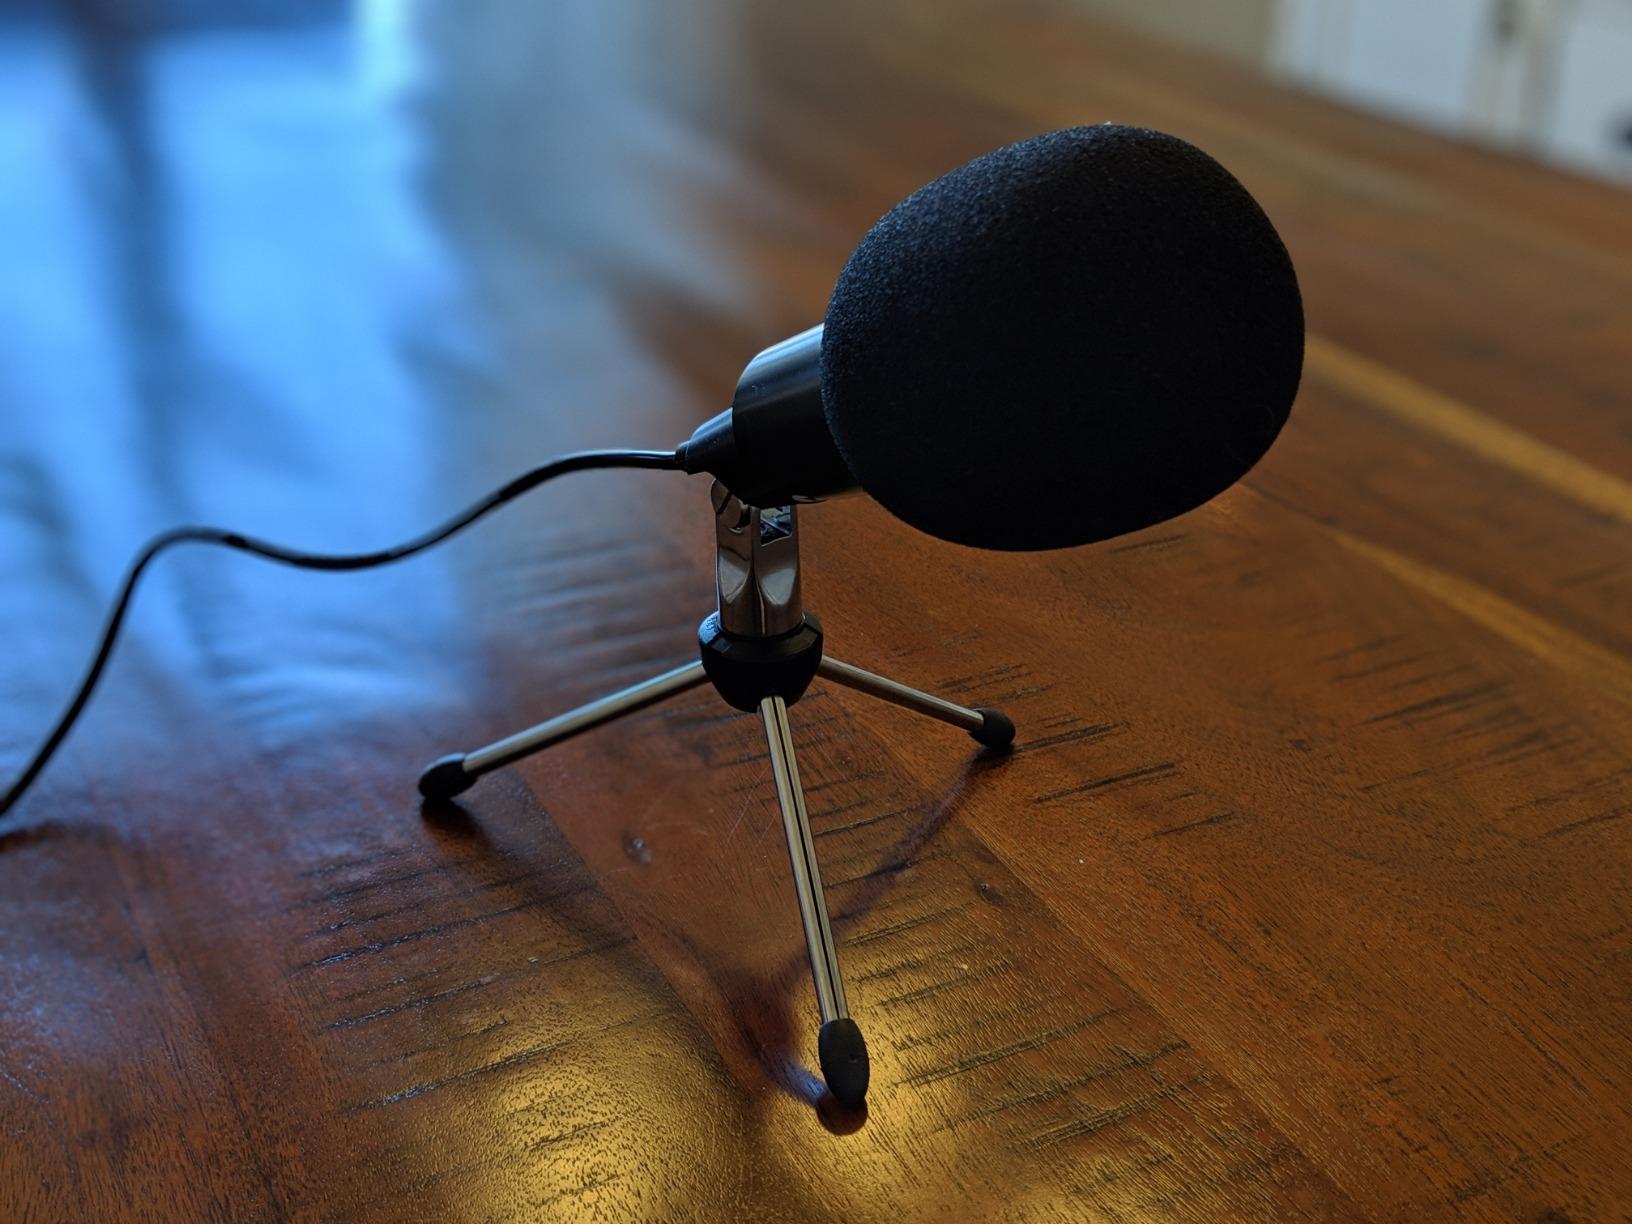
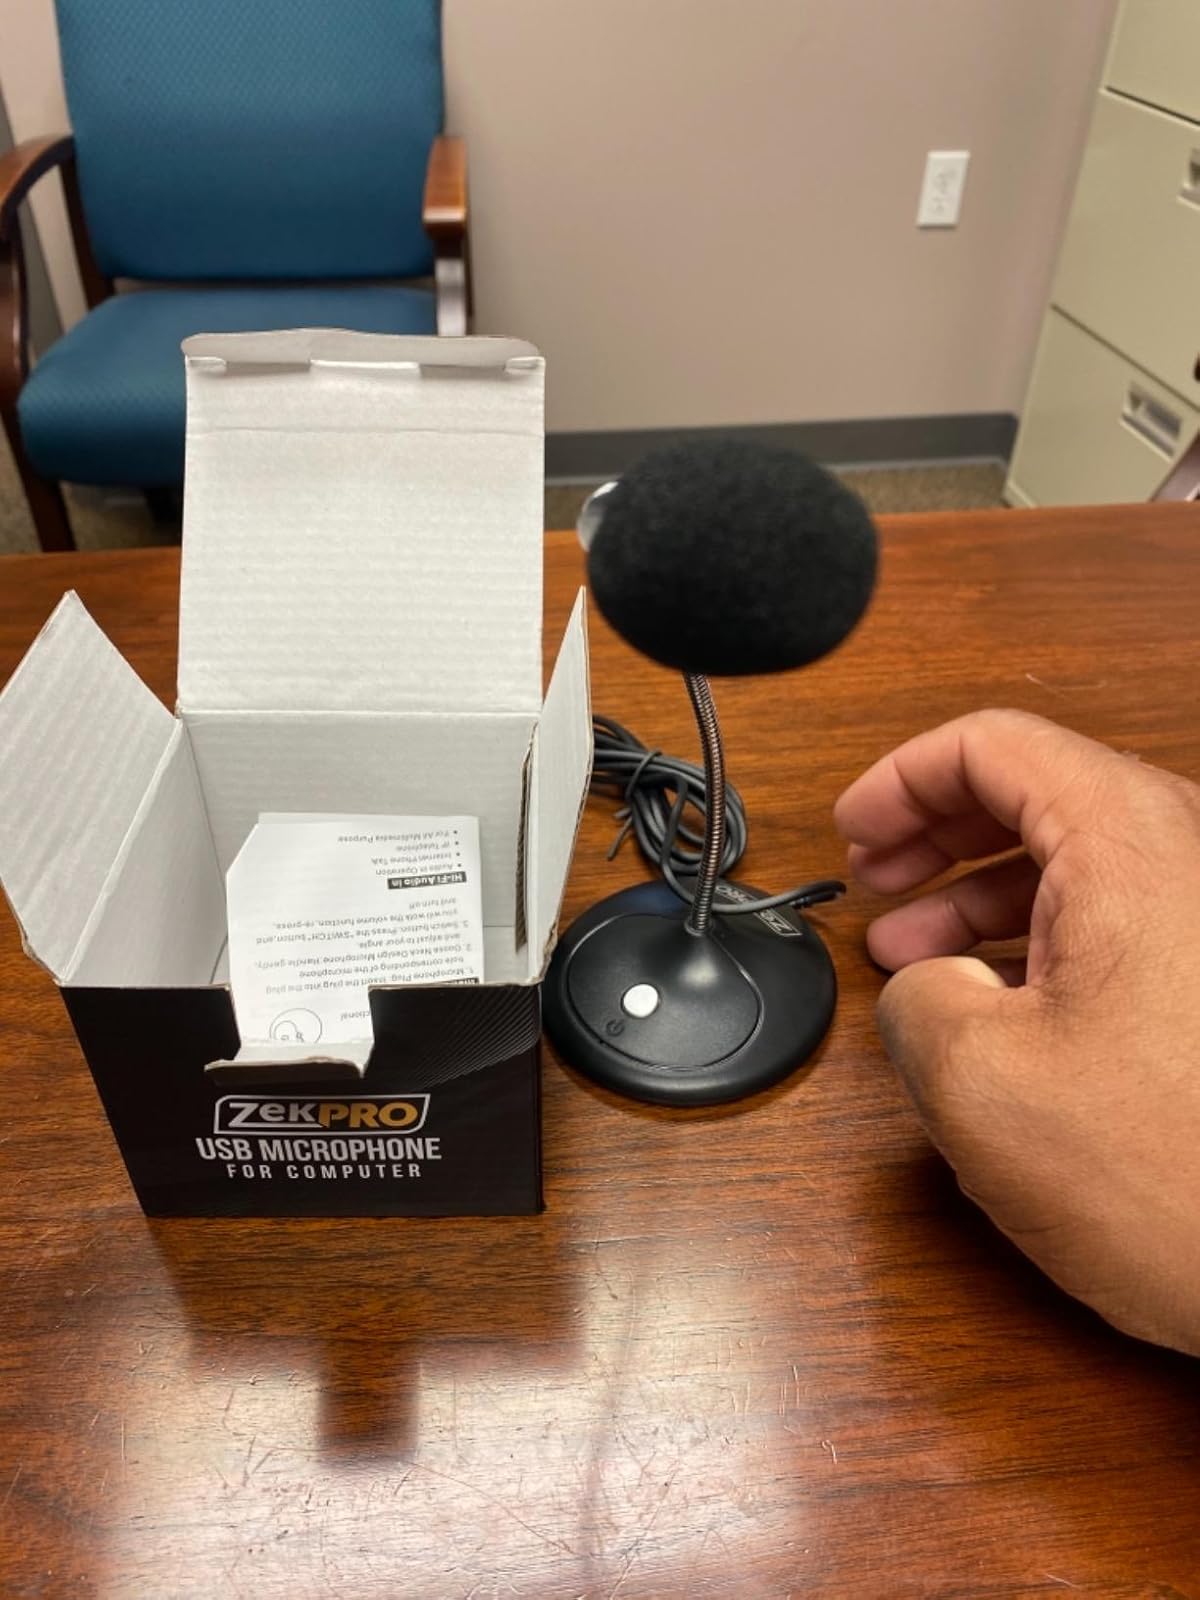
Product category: microphone
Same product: no